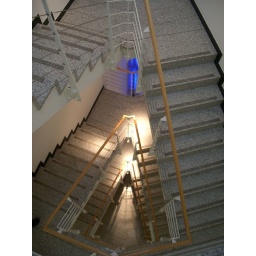
Triangular staircase in a Munic office building from above